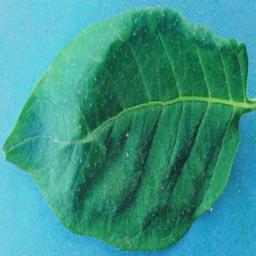
Etiqueta: Sana